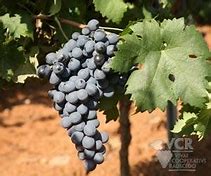
Label: Grapes